Sonduru Dadabima

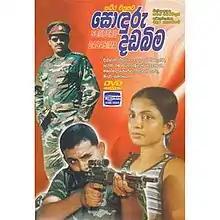
DVD poster

Sonduru Dadabima (A Pleasurable Hunt) is a 2003 Sri Lankan Sinhala drama thriller film directed by Anura Horatious and produced by W. A. S. K. Samarawickrema for Sadheera Films. It stars Sanath Wimalasiri and Dilhani Ekanayake in lead roles along with Tony Ranasinghe and Rex Kodippili. Music composed by Premasiri Khemadasa. It is the 1015th Sri Lankan film in the Sinhala cinema. The film has been shot in and around Colombo.